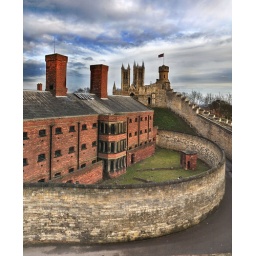
From Lucy's tower in the castle at Lincoln